Eucalyptus pyriformis

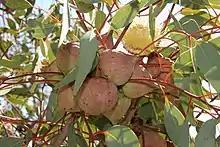
flower buds and yellow flowers at Burrendong arboretum

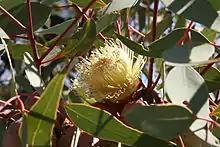
yellow-flowered form

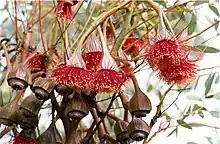
red flowers and fruit

Eucalyptus pyriformis, commonly known as pear-fruited mallee or Dowerin rose, is a species of low, straggly mallee that is endemic to Western Australia. It has smooth greyish brown bark sometimes with ribbony bark near the base, egg-shaped to lance-shaped adult leaves, flower buds in groups of three, red, pinkish or creamy white flowers and down-turned, conical fruit with prominent ribs.